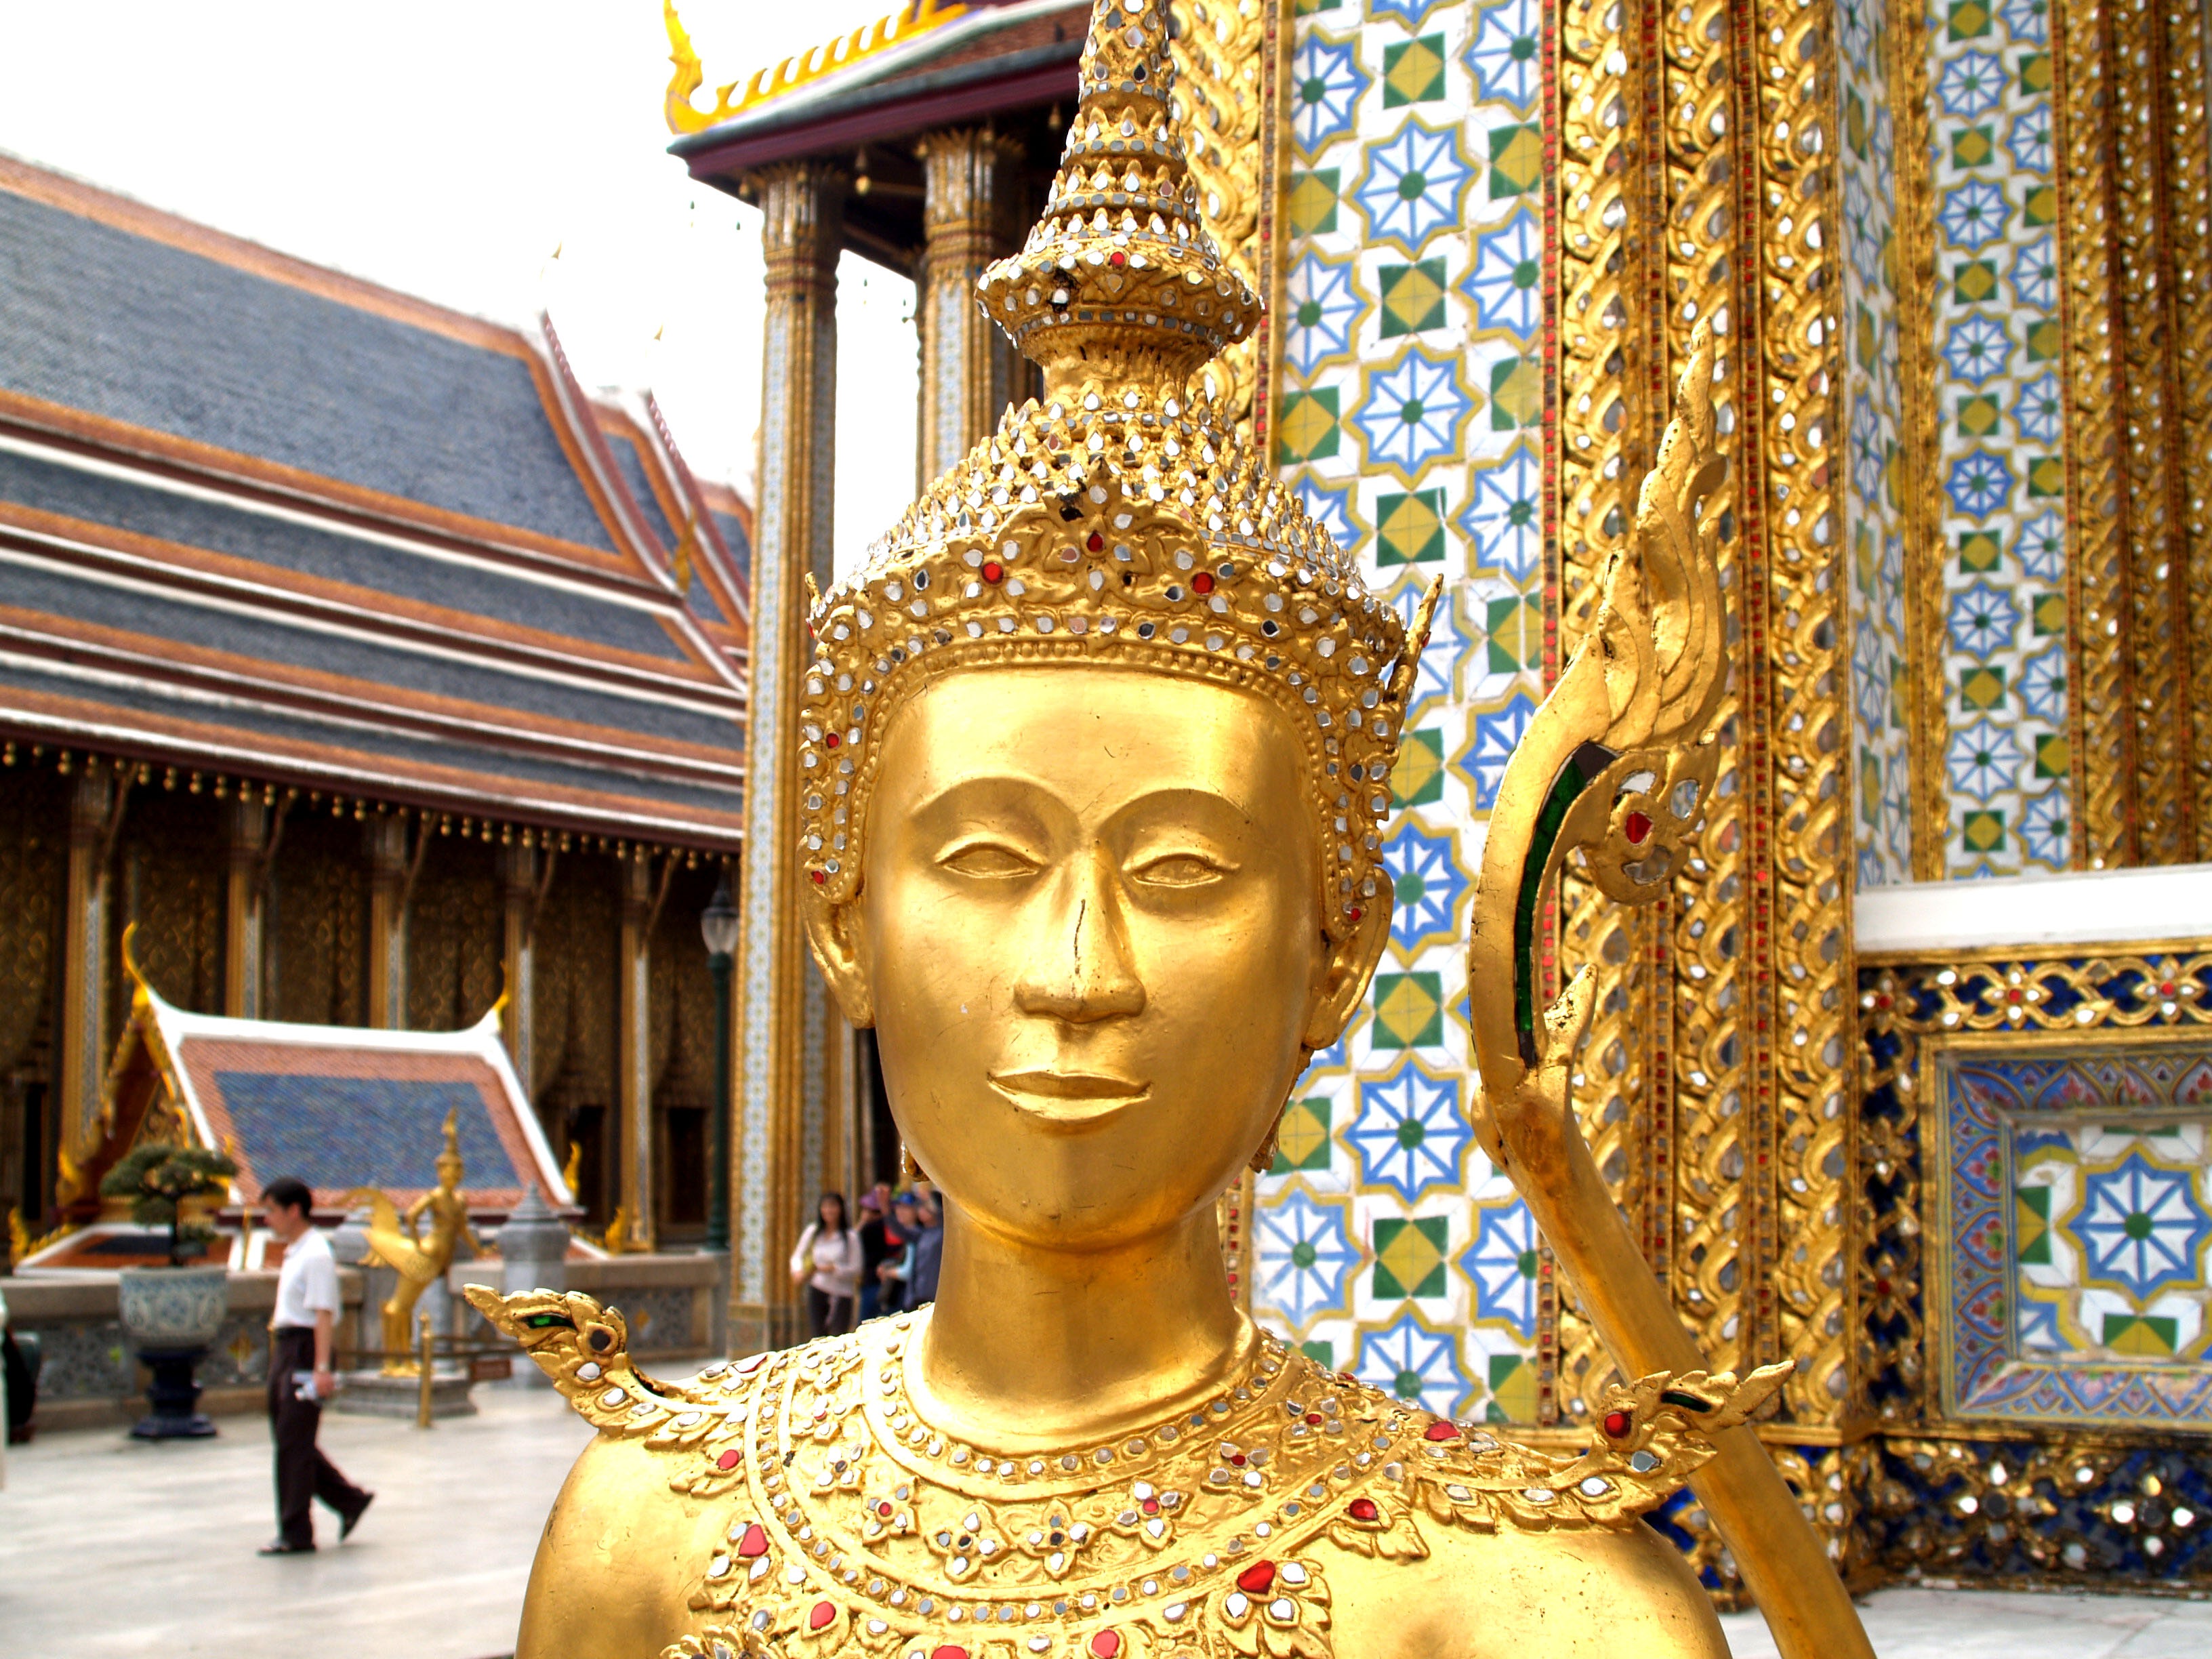
architecture, structure, roof, building, palace, old, city, urban, tourist, travel, statue, decoration, golden, tower, buddhism, religion, asia, ancient, tile, exterior, historic, tourism, place of worship, thailand, majestic, pray, art, place, grand, gold, temple, ornate, monastery, buddha, culture, history, famous, heritage, kingdom, royal, bangkok, thai, traditional, vacations, pagoda, emerald, wat, siamese, east, spirituality, ethnicity, hindu temple, gautama buddha, ancient history